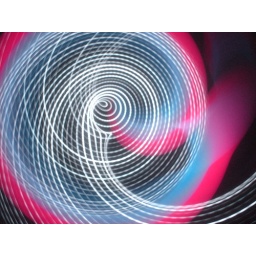
A cameratoss in front of some lights and a computer screen